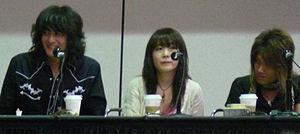
"JAM Project est un groupe de musique japonaise d'animé. Le groupe a été fondé le 19 juillet 2000 par Hironobu Kageyama et Ichirō Mizuki, le fameux chanteur de génériques des années 1970. Ce ""super-""groupe comprend des chanteurs déjà célèbres dans le genre anison; à l'origine le groupe était constitué de Hironobu Kageyama, Masaaki Endoh, Eizo Sakamoto et Rica Matsumoto. En 2002 le fondateur Ichirō Mizuki se retire en partie. D'autres chanteurs ont depuis rejoint le groupe, notamment Masami Okui en 2003.